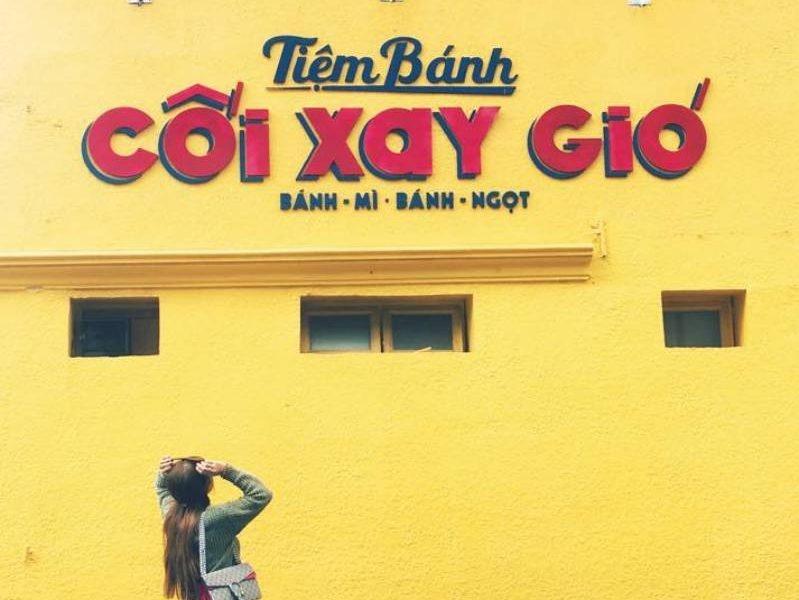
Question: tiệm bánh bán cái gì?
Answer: bánh mỳ, bánh ngọt